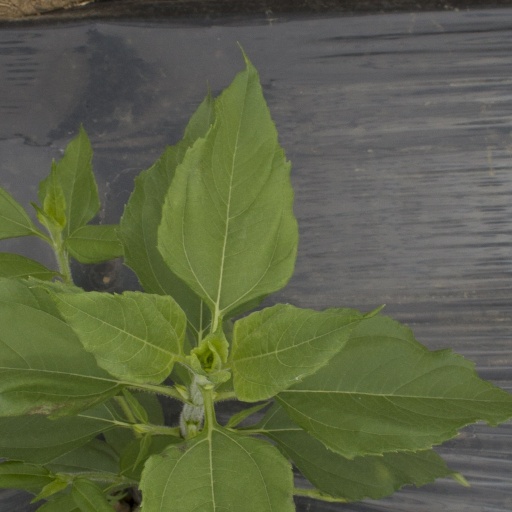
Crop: Jerusalem artichoke